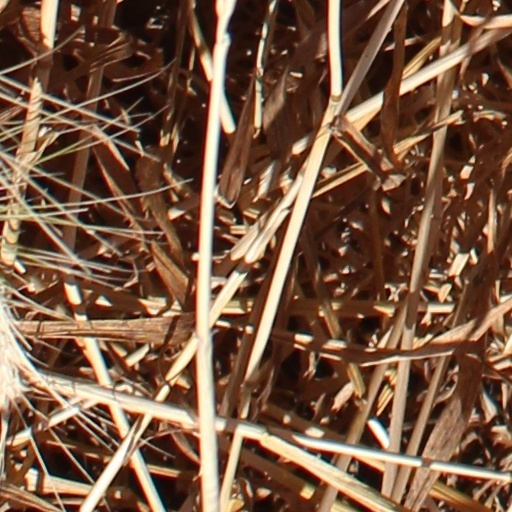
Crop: wheat